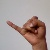
The image shows a hand gesture representing the letter 'J' in Indian Sign Language.